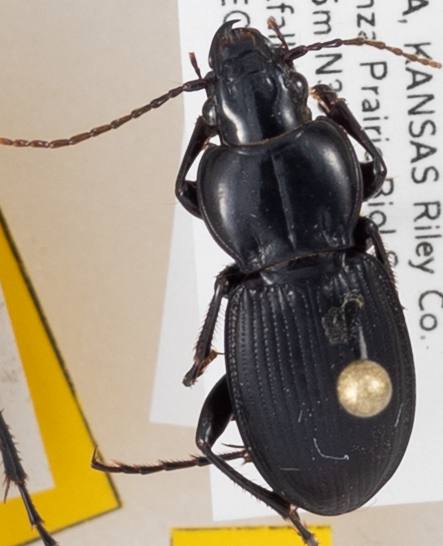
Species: Cyclotrachelus alternans
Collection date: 2018-09-10
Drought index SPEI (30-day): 1.85
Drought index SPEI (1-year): -0.9
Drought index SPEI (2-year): -0.86